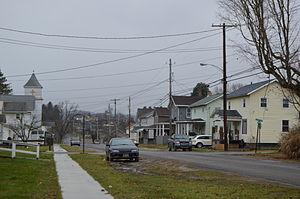
Hawthorn est un borough situé au sud-est du comté de Clarion, en Pennsylvanie, aux États-Unis. En 2010, il comptait une population de 494 habitants.